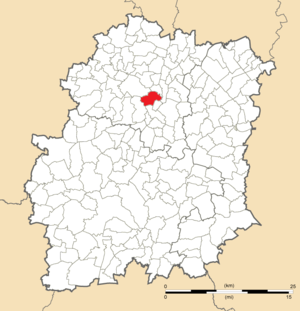
Carte de position de Linas en Essonne (91)
Linas est une commune française située à vingt-six kilomètres au sud-ouest de Paris dans le département de l'Essonne en région Île-de-France.